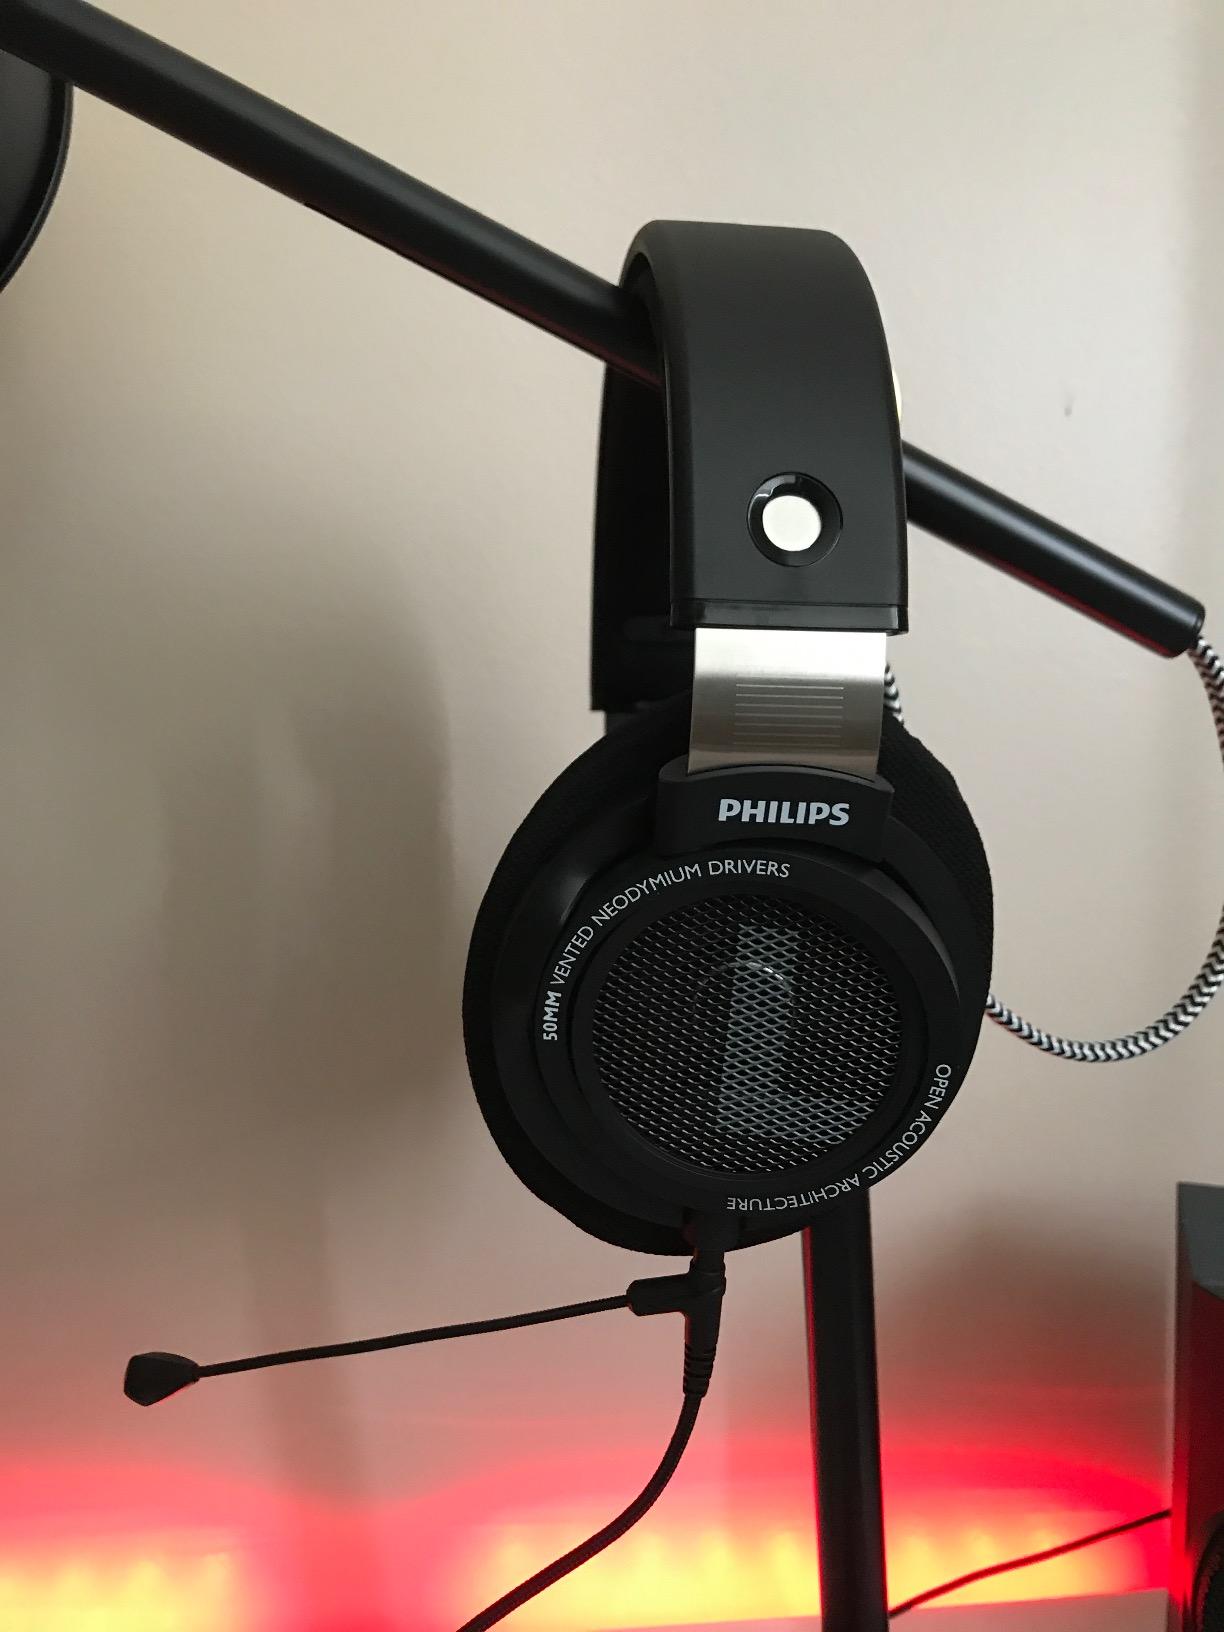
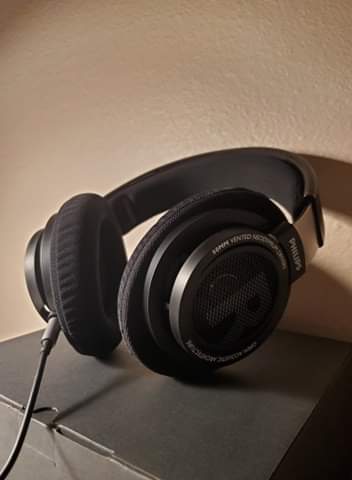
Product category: headphones
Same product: yes